David Hayes Agnew

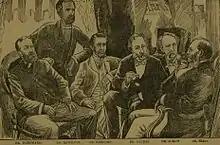
Agnew and other doctors consulting on the treatment of President James A. Garfield

Agnew was the chief surgeon in attendance after the shooting of President James A. Garfield. He performed several operations on Garfield to attempt to remove the assassins bullet and prevent infection but the surgeries were unsuccessful.